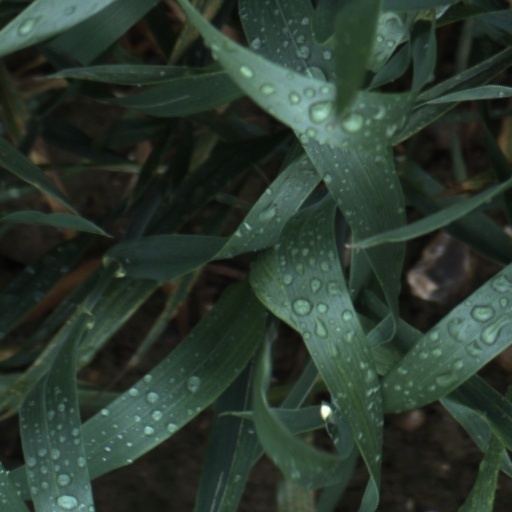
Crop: wheat